Lycodon aulicus

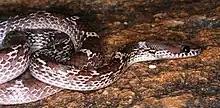

Snout much depressed, with swollen lips, spatulate in the adult; eye rather small. Rostral much broader than long, just visible from above: internasals much shorter than the prefrontals; frontal usually shorter than its distance from the end of the snout or than the parietals ; loreal elongate, not entering the eye; one praeocular, usually in contact with the frontal; two postoculars; temporals small, scale-like, 2+3 or 3+3; 9 upper labials, third, fourth, and fifth entering the eye; 4 or 5 lower labials in contact with the anterior chin-shields, which are longer than the posterior. Scales smooth, in 17 rows. Ventrals 183-209, obtusely angulate laterally; anal divided; subcaudals 57-77, in two rows. Coloration variable; uniform brown above, or with white transverse bands, or with white reticulation; upper lip uniform white, or with brown spots; lower parts uniform white.